Parish of Cabramatta

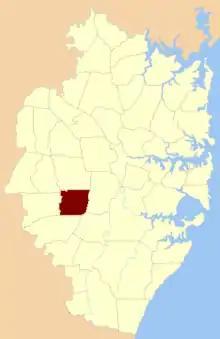
Cabramatta Parish, Cumberland county

The Parish of Cabramatta is a civil parish of Cumberland County, a Cadastral division of New South Wales.